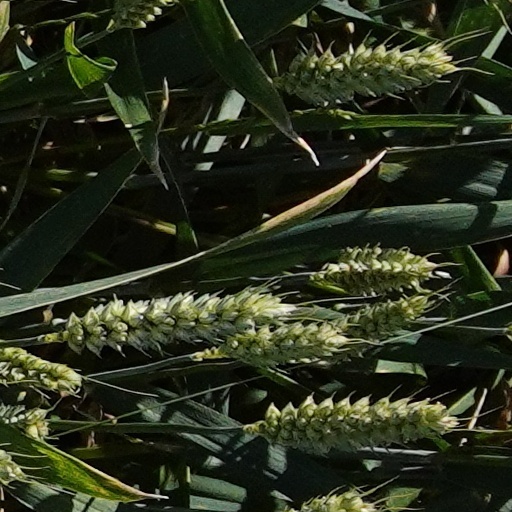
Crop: wheat